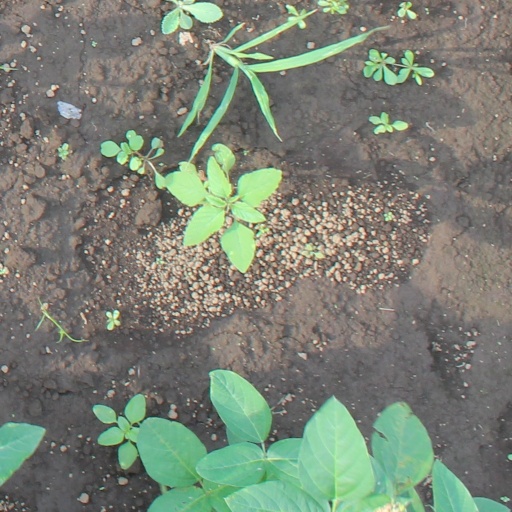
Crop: soybean